Sky position (RA, Dec in degrees): 175.693, 2.336
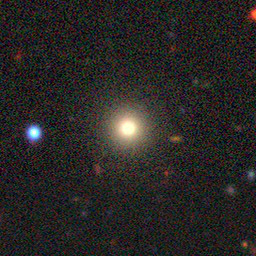
Galaxy morphology: Round Smooth Galaxies